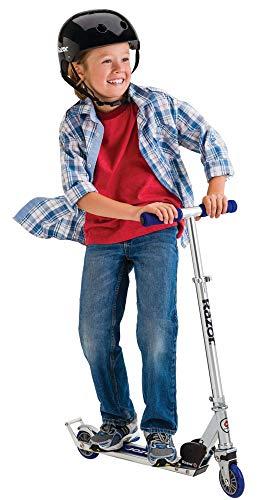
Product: Razor A2 Kick Scooter
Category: Sports & Outdoors | Outdoor Recreation | Skates, Skateboards & Scooters | Scooters & Equipment | Scooters | Kick Scooters
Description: Original kick scooter made of sturdy aircraft-grade aluminum with Blue S.
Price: $49.99
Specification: Product Dimensions:         26.5 x 13 x 34 inches ; 6 pounds    |Shipping Weight: 6.1 pounds (View shipping rates and policies)|ASIN: B073XNZR53|Item model number: 13012043|    #5    in Kick Scooters